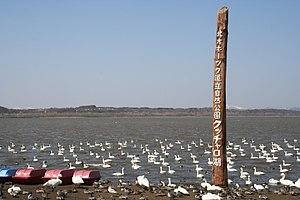
Cet article recense les zones humides du Japon concernées par la convention de Ramsar.